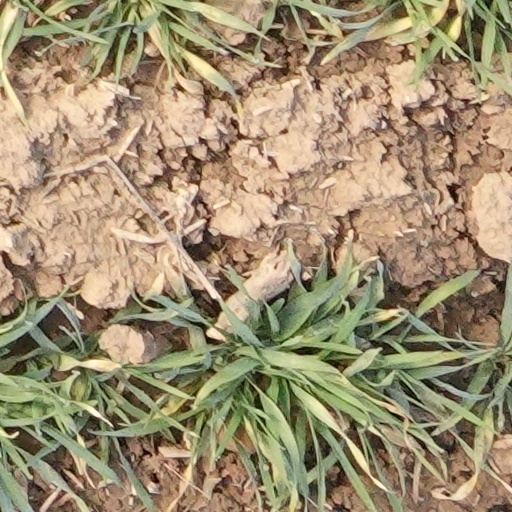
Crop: wheat